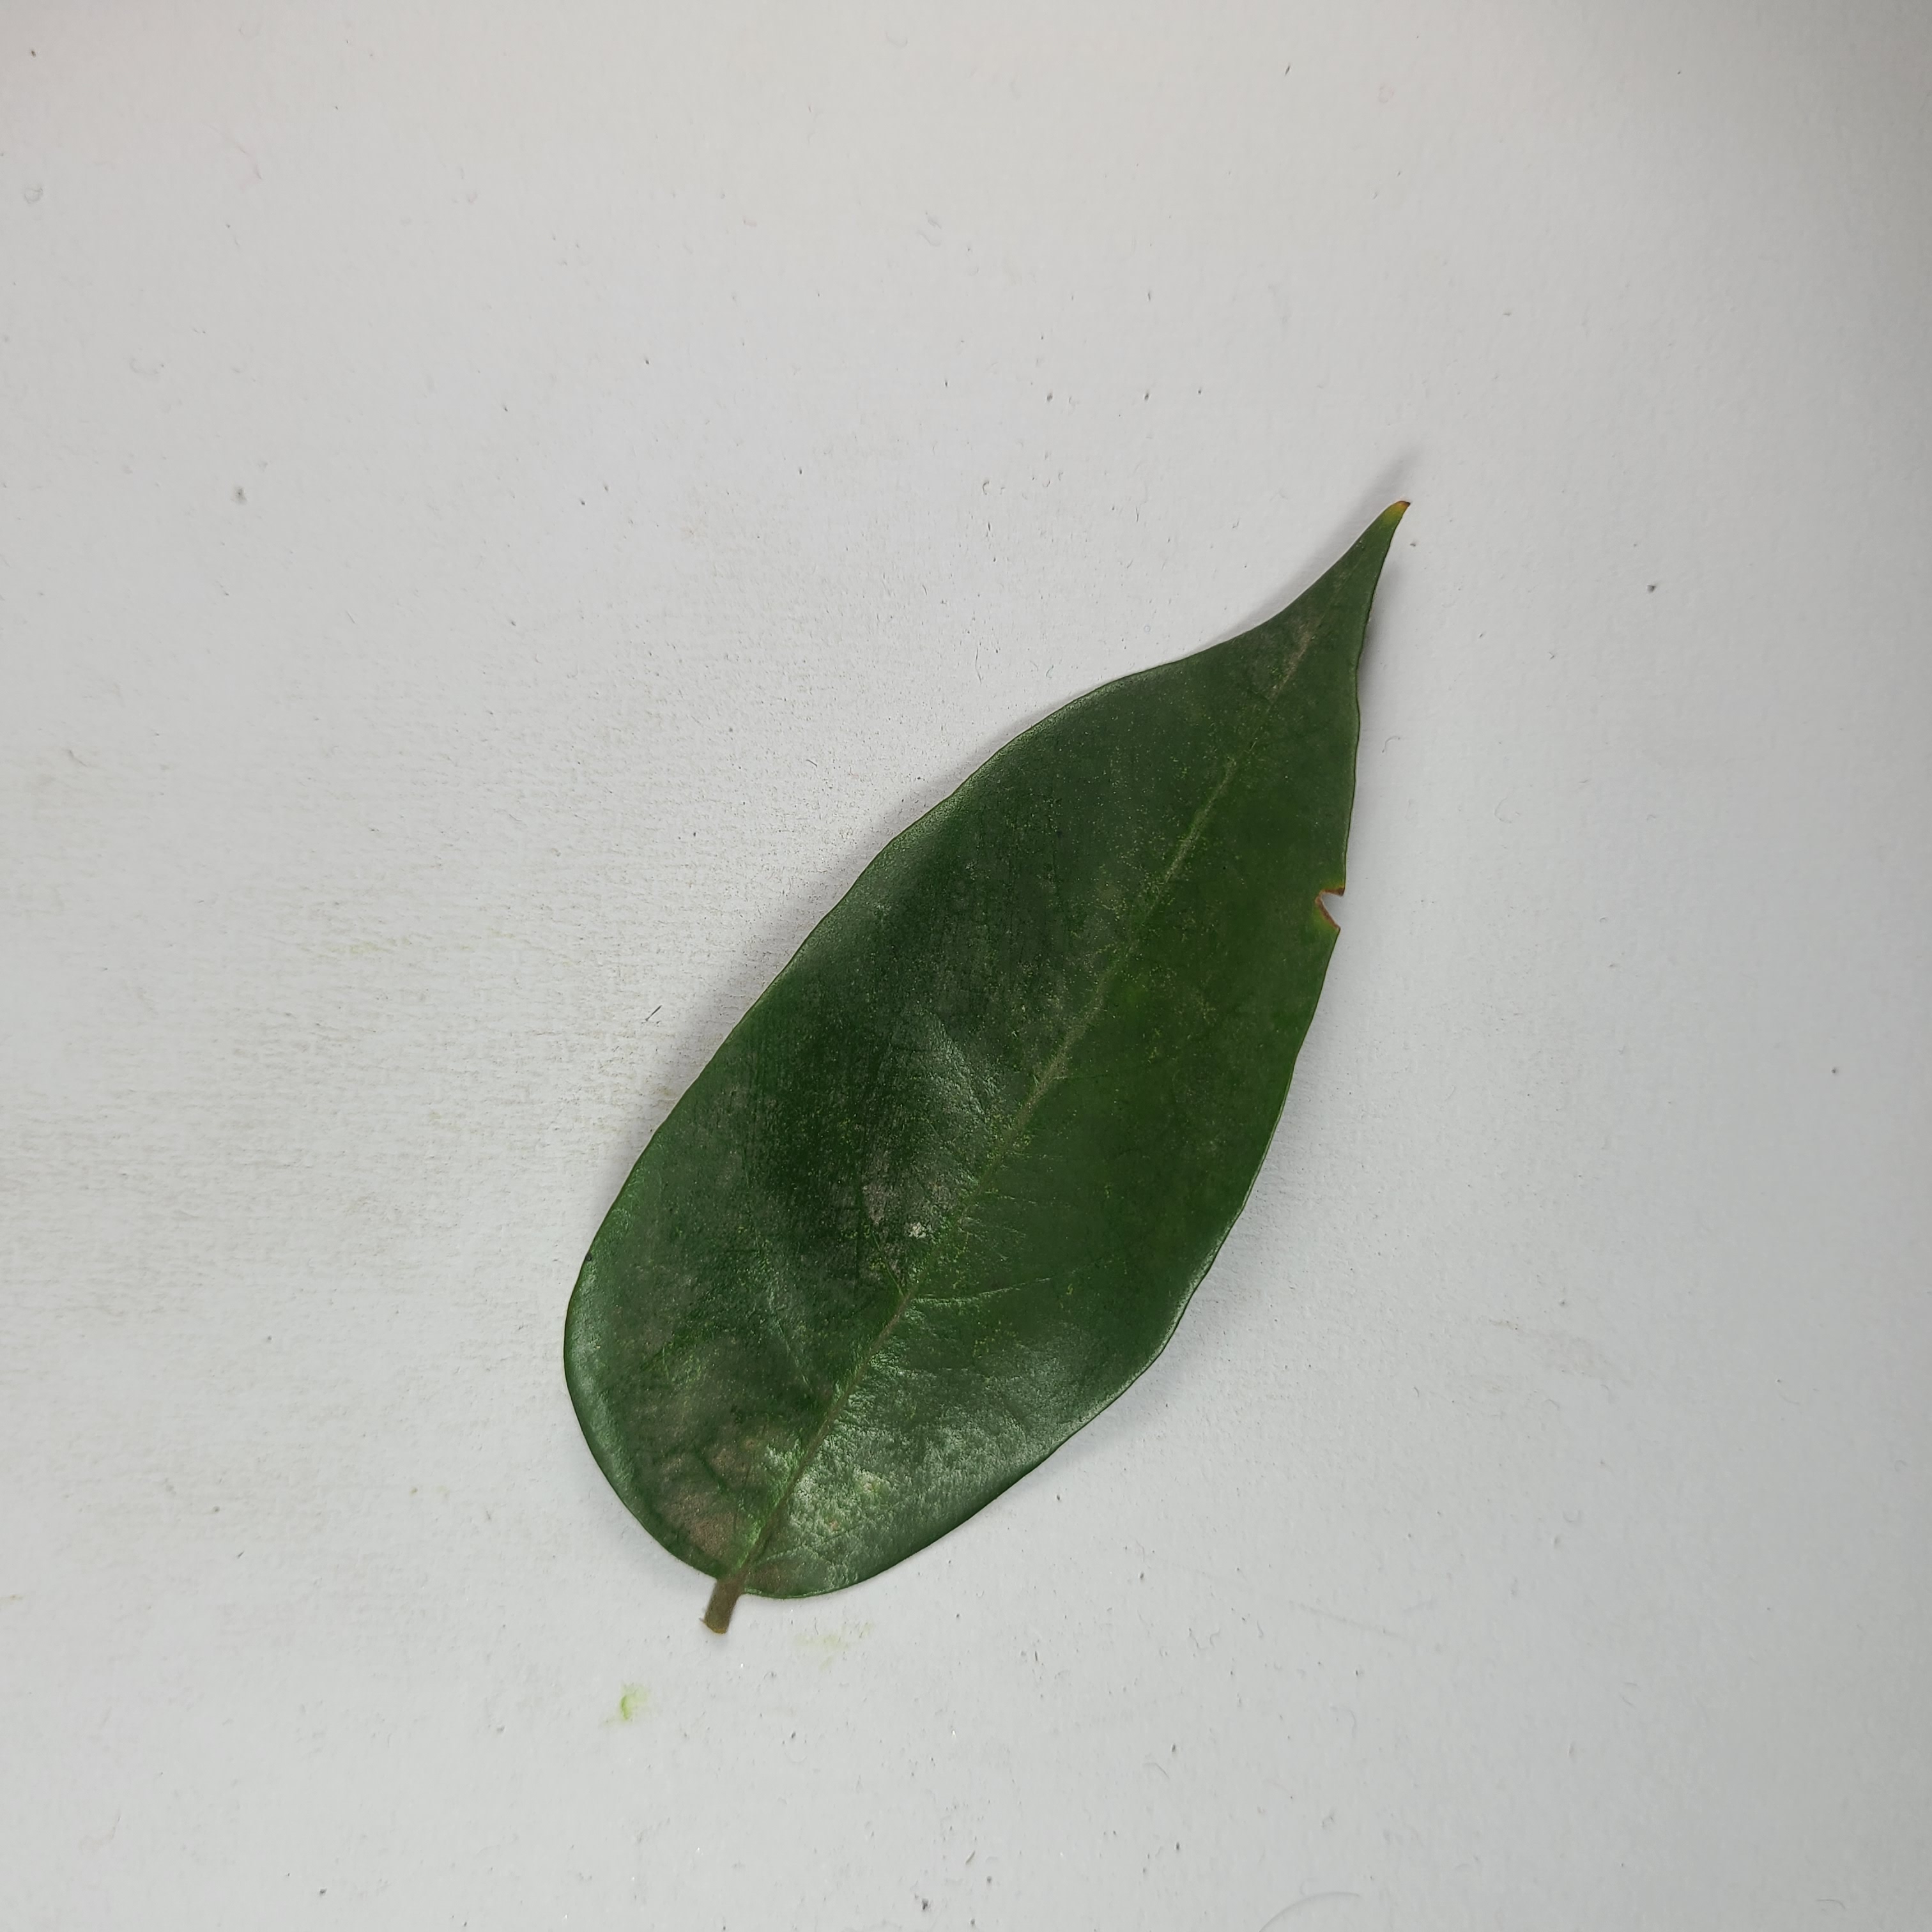
Label: Healthy Leaves